Sharovipteryx

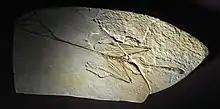
Cast of the holotype specimen

In 2006, Dyke "et al." published a study on possible gliding techniques for "Sharovipteryx". The authors found that the wing membrane, which stretched between its very long hind legs and tail, would have allowed it to glide as a delta wing aircraft does. If the tiny front limbs also supported a membrane, they could have acted as a very efficient means of controlling pitch stability, very much like an aeronautic canard. Without a forewing, the authors find, controlled gliding would have been very difficult. Together with the canards on the forelimbs, these anterior membranes may have formed excellent control surfaces for gliding. The area around the forelimbs was completely prepared away in the only known fossil, destroying any possible trace of a membrane there.